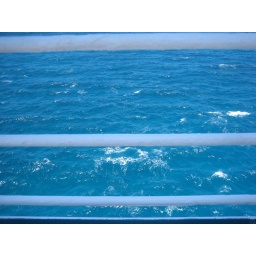
Shot from my seat by the pool AND the ocean